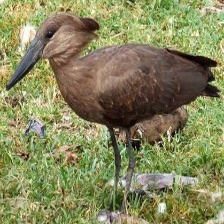
Species: HAMERKOP
Scientific name: SCOPUS UMBRETTA